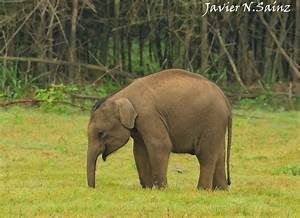
Label: elefante